Peter Badcoe

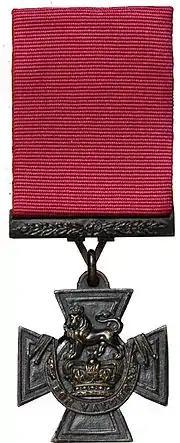
a bronze Cross pattée suspended from a crimson ribbon

When he returned from the field early in the morning of 7 April, Badcoe was told that he was required to act as sector headquarters duty officer due to the illness of another adviser. He saw his friend off to Da Nang and returned to Huế where he commenced duty, planning to join his friend once he had completed his shift. He soon became aware that an operation was going badly for an ARVN force at the hamlet of An Thuan in Hương Trà District, about north of Huế. The operation involved the elite "Hac Bao" (Black Panther) divisional reaction company of the 1st ARVN Division, along with a squadron of armoured personnel carriers (APCs) and two RF companies. They were attempting to eliminate a VC force of about two companies which was holding well-entrenched positions at An Thuan. The ARVN force had been met with intense fire and had suffered heavy casualties. Badcoe realised that the force did not have any advisers, because one of the "Hac Bao" advisers was ill, and advisers were required to work in pairs. Without any advisers, the ARVN were unable to access close air support to dislodge the VC.